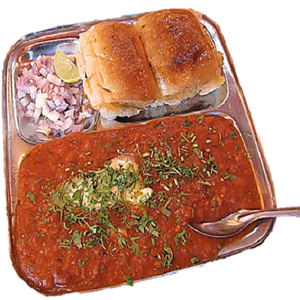
Dish: pavbhaji